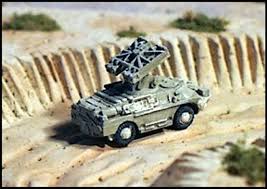
Label: BTR